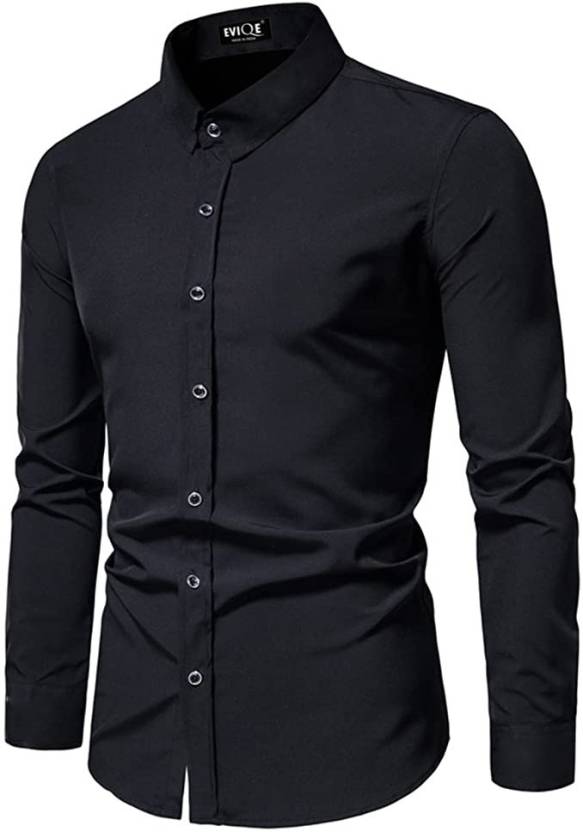
Product: Men Regular, Slim Fit Solid Spread Collar Casual Shirt
Price: ₹339
Colors: Black
Pattern: Solid
Description: EVIQE Shirt ;High Performance. High Quality. (Note: product color may slightly vary due to photographic lighting sources or your monitor setting.)